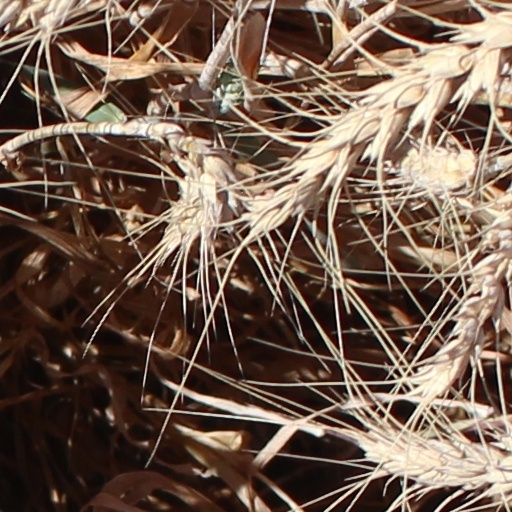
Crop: wheat